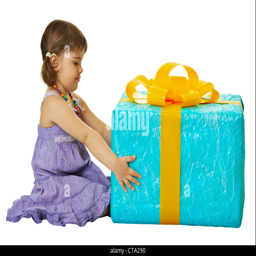
happy girl with a big gift box isolated on white background